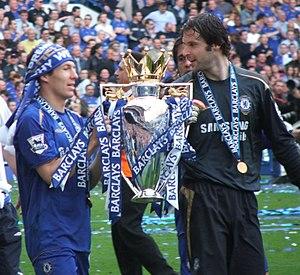
Arjen Robben, né le 23 janvier 1984 à Bedum, est un footballeur international néerlandais évoluant au FC Groningue.